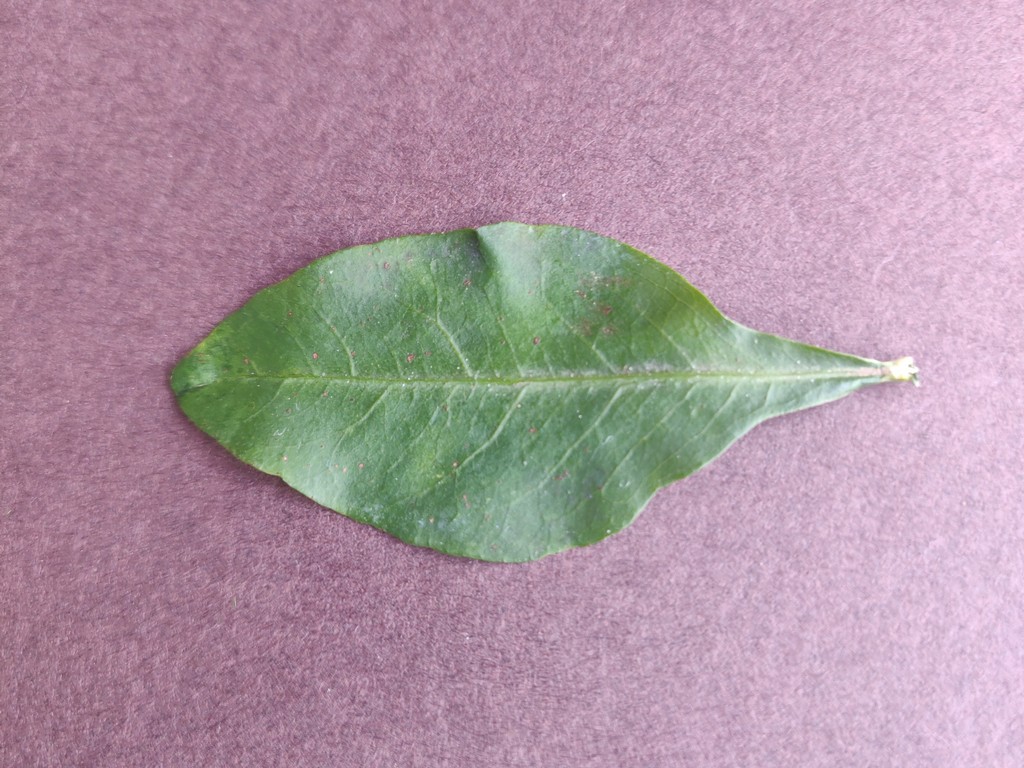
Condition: Healthy
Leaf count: single
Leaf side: front